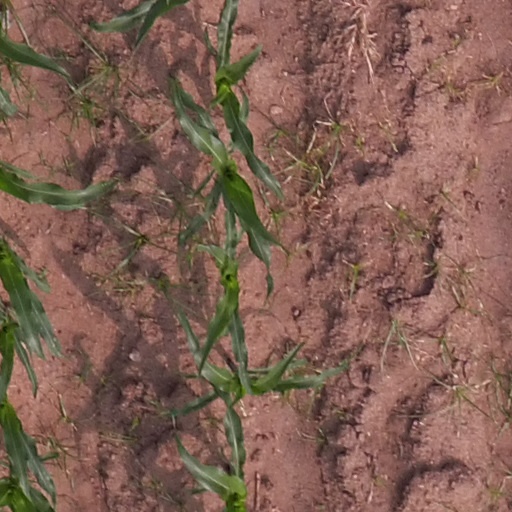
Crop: maize; corn